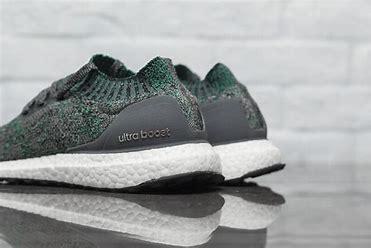
Brand: Adidas
Model: Ultraboost Uncaged